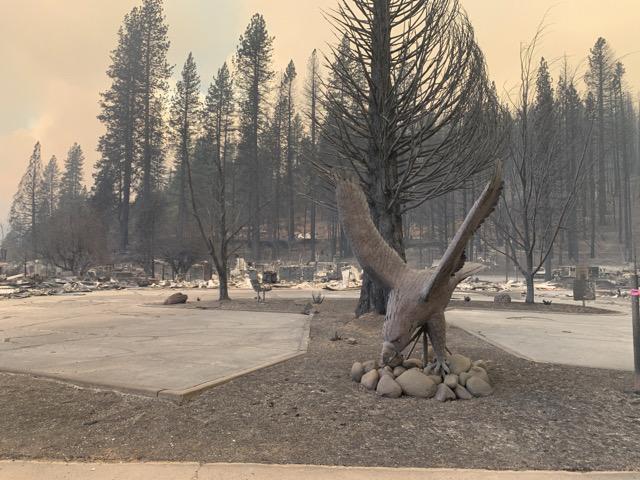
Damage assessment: destroyed